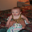
Label: baby